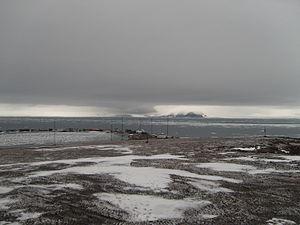
L'île Heiss est une île de la terre François-Joseph.